George Finch-Hatton, 11th Earl of Winchilsea

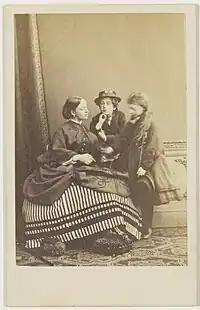

Winchilsea was elected as a Member of Parliament (MP) for Northamptonshire North in 1837, a seat he held until 1841. In 1858 he succeeded his father in the earldom and entered the House of Lords.